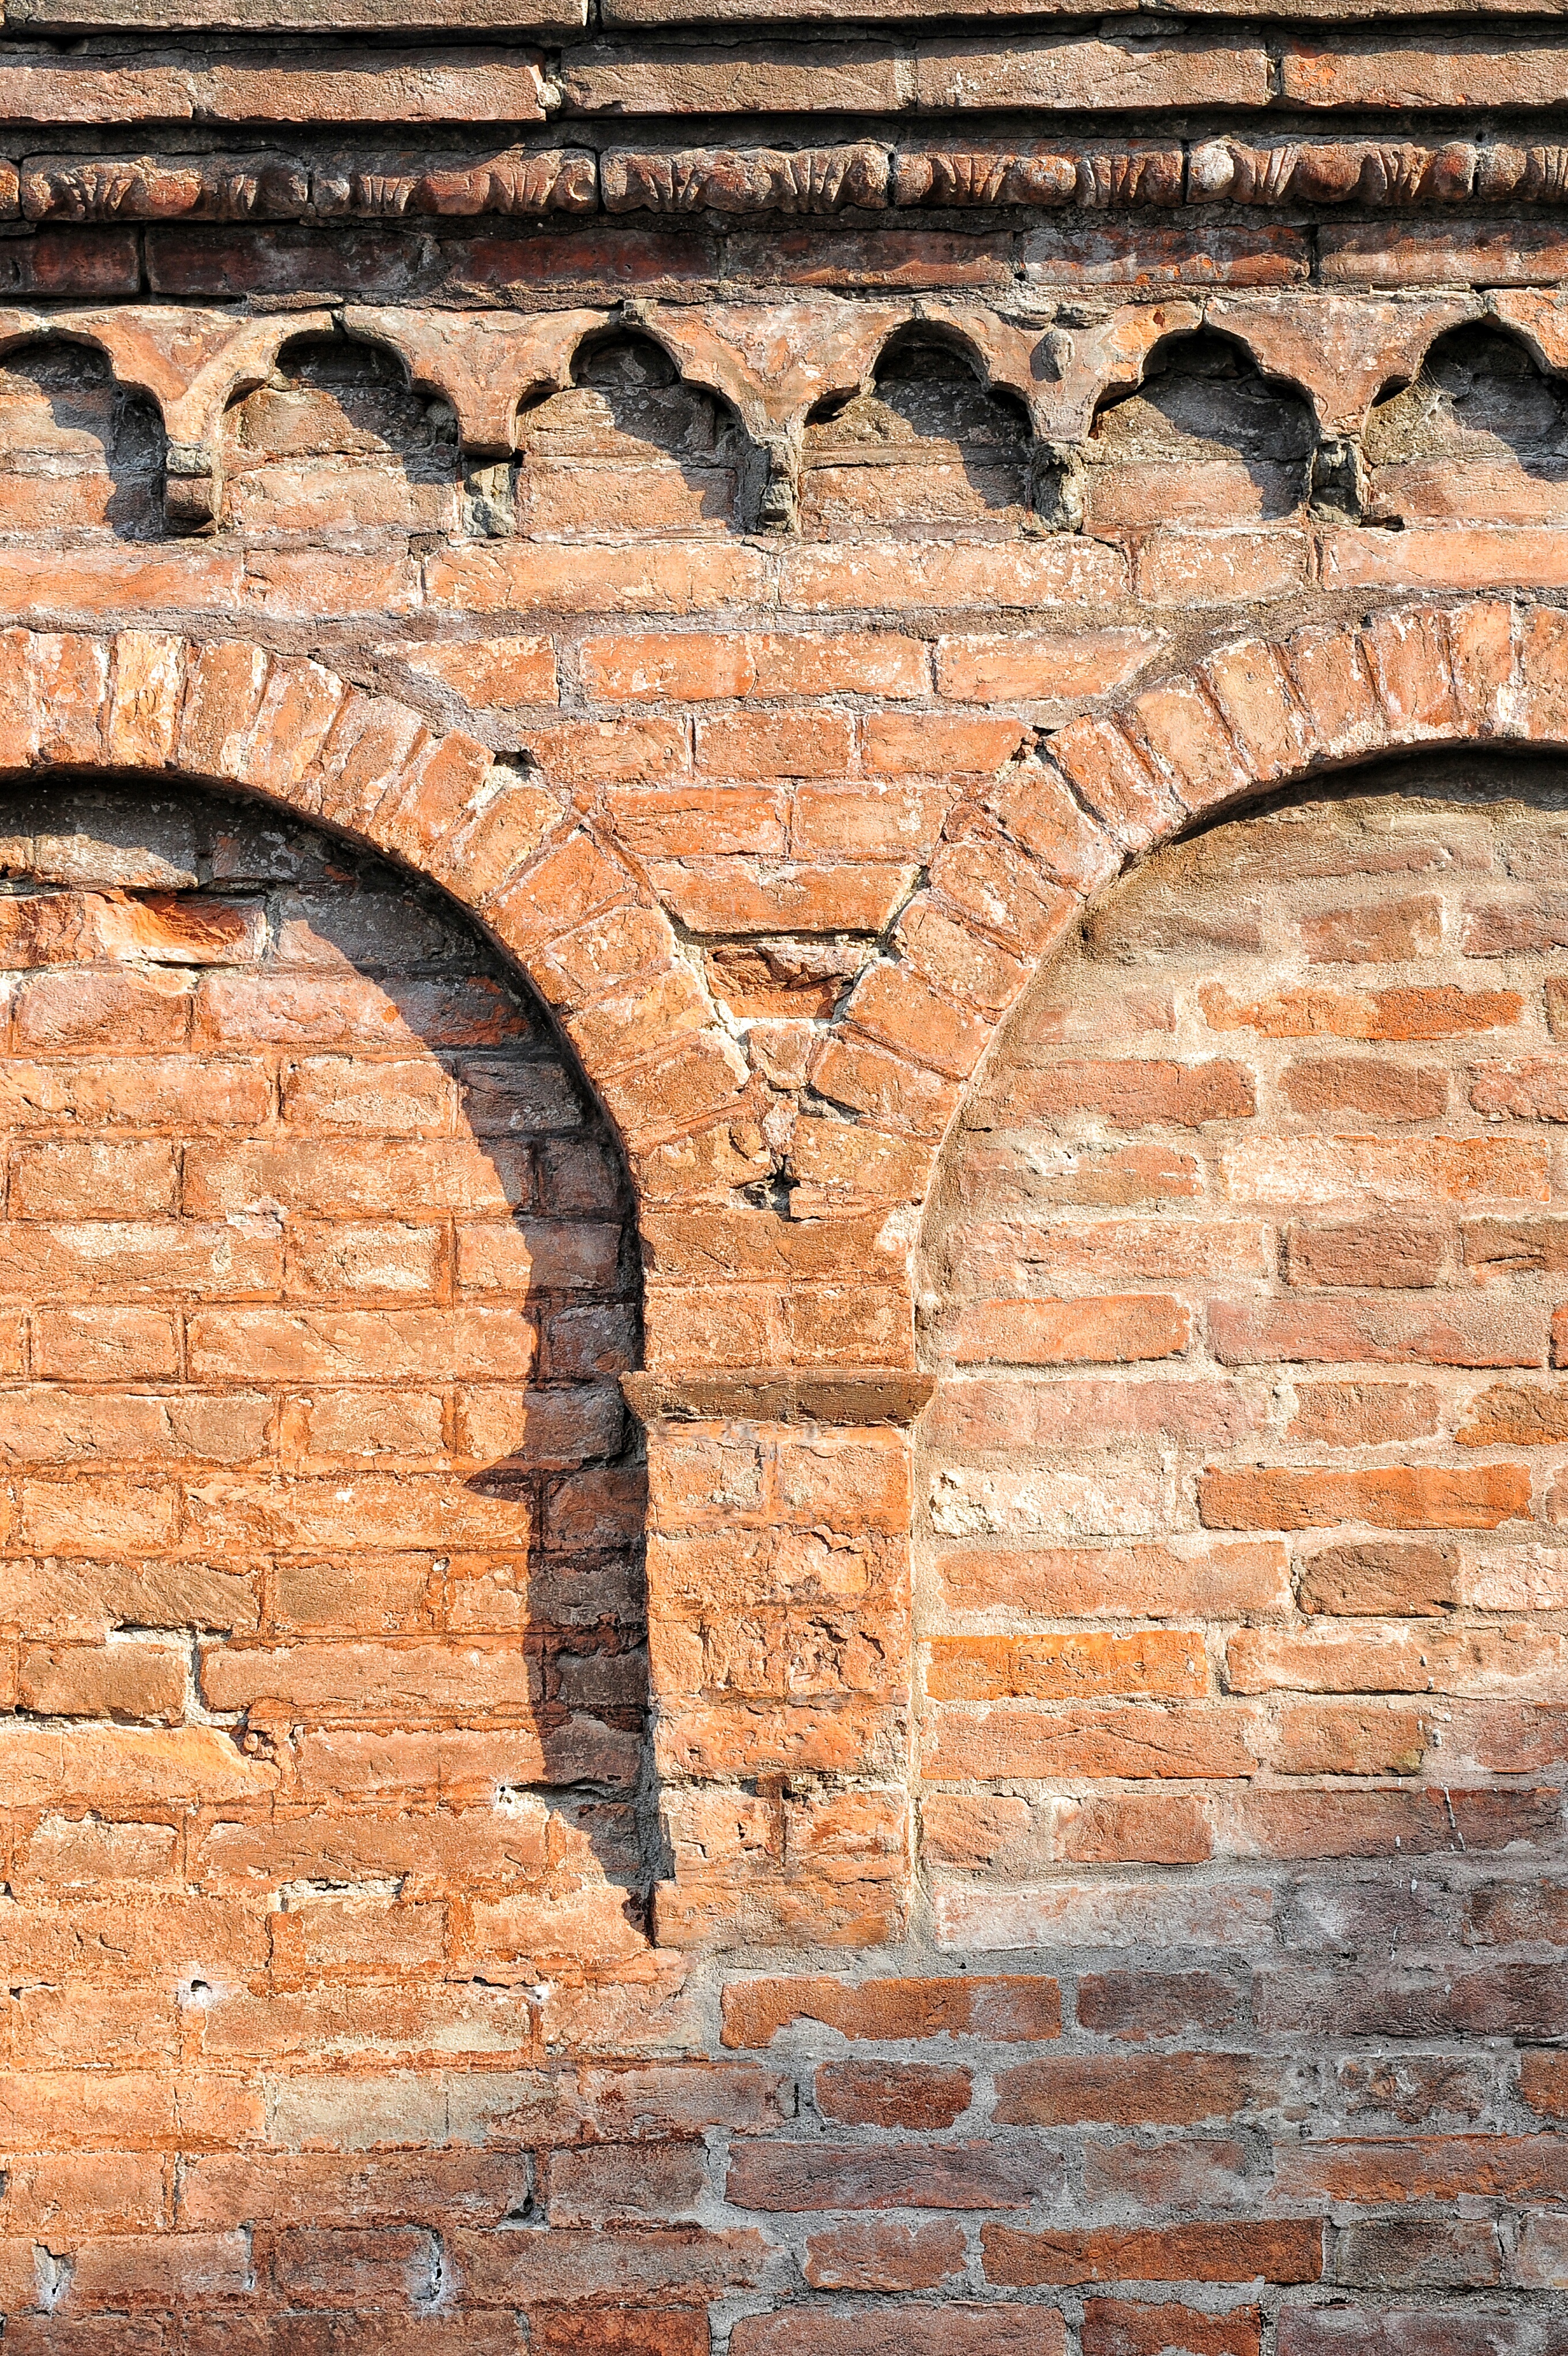
rock, architecture, structure, wood, texture, building, wall, stone, arch, ancient, paint, stone wall, brick, material, ruins, bricks, arc, brickwork, plaster, ancient history